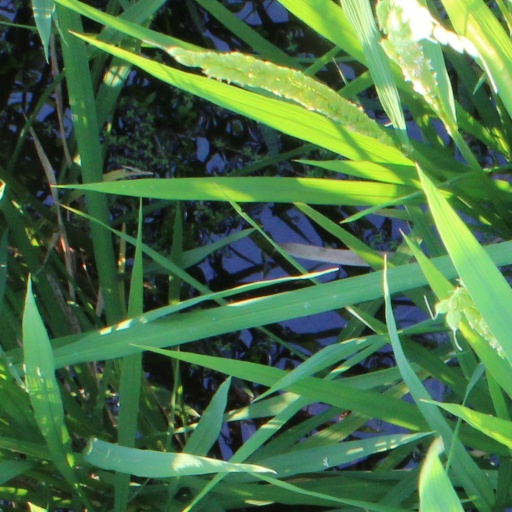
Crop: rice